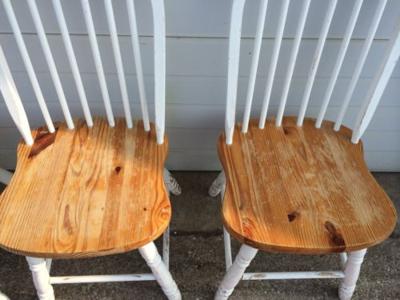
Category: chair